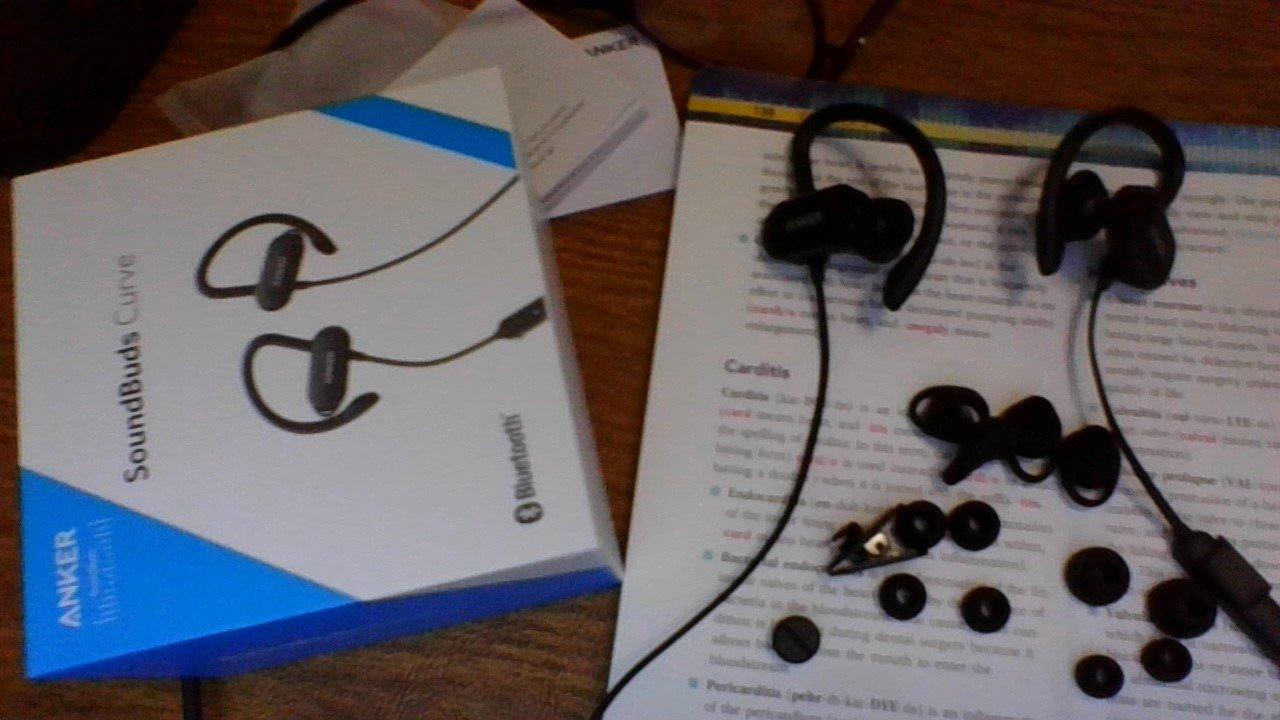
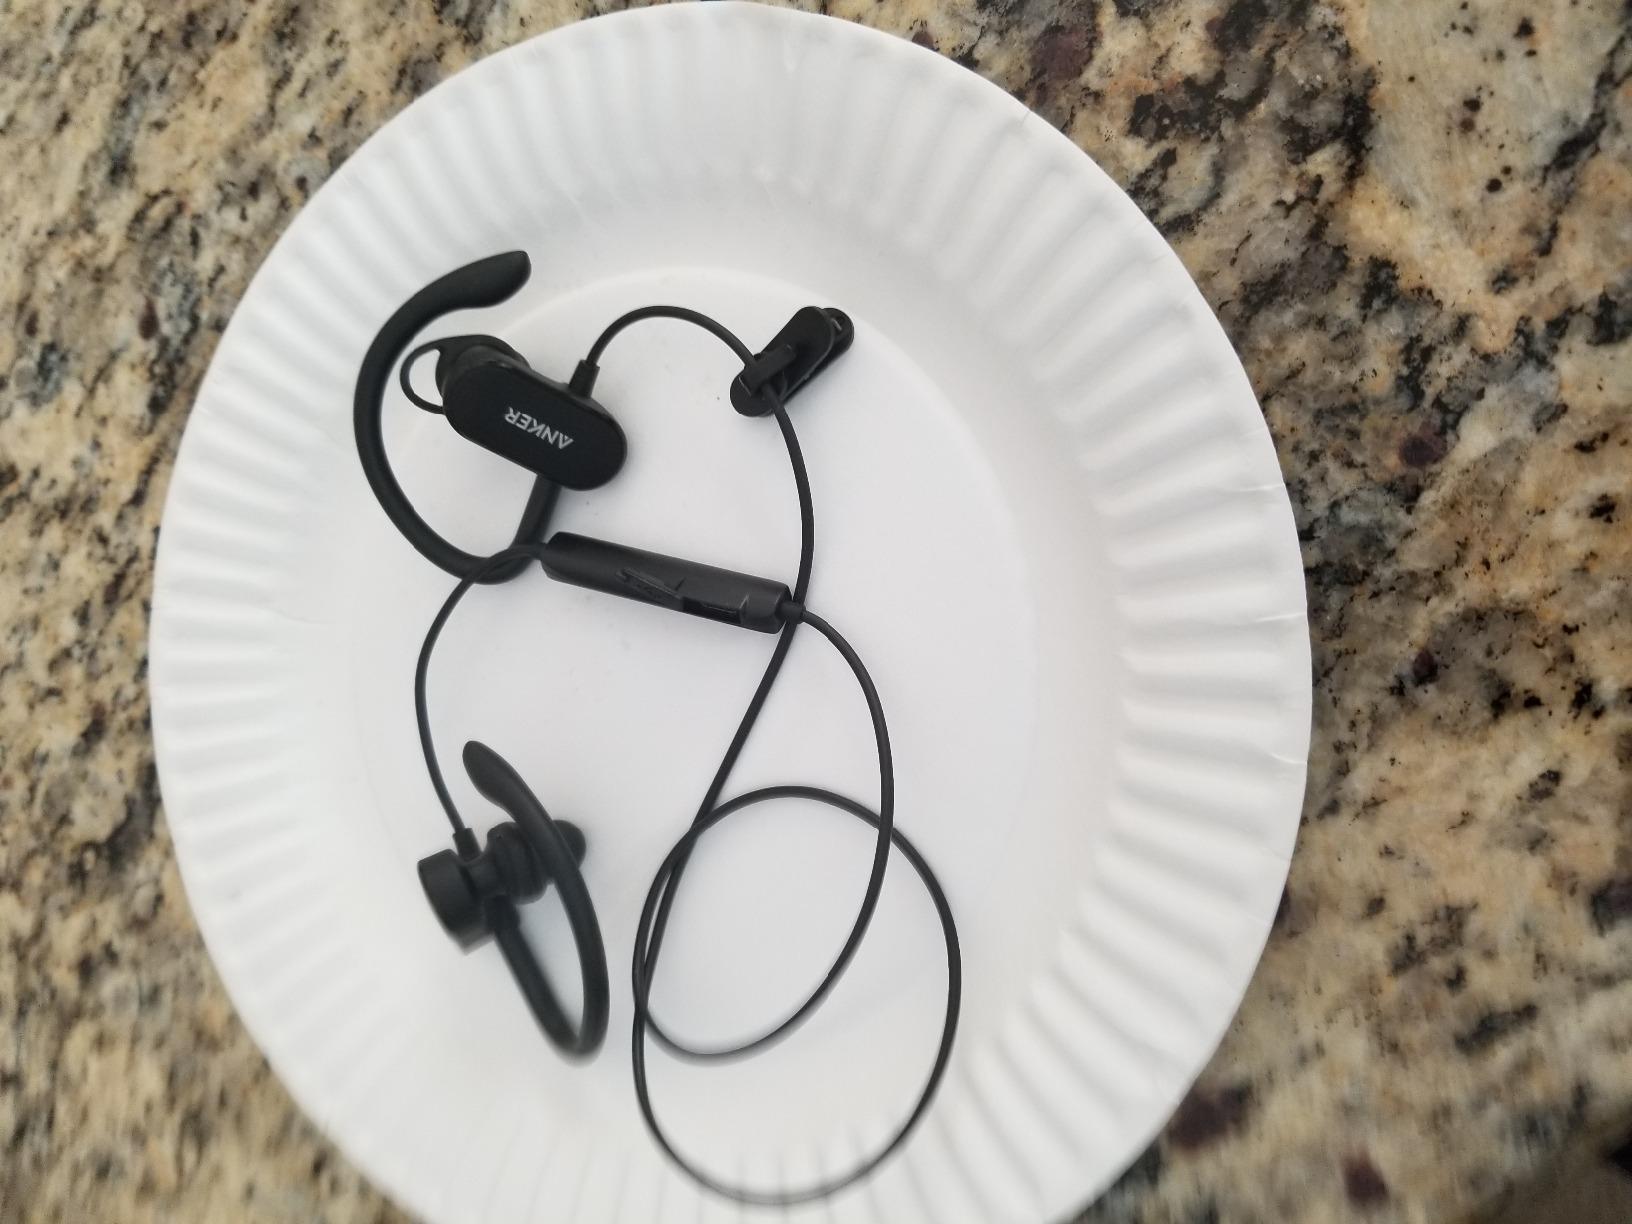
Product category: headphones
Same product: yes